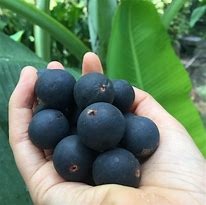
Label: grape